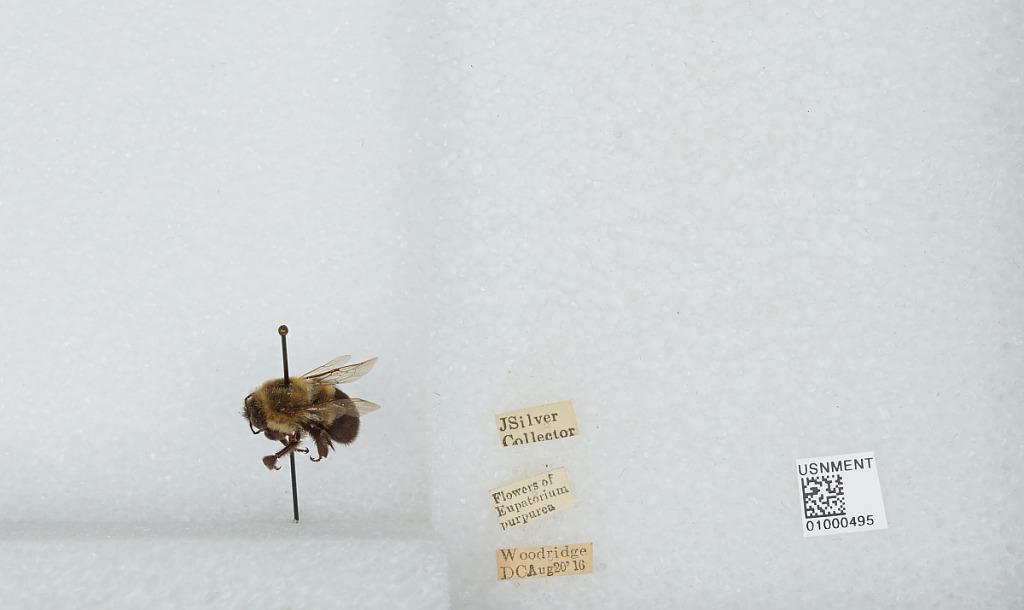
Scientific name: Bombus (Pyrobombus) impatiens Cresson
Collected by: J. Silver
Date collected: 1916-8-20
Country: United States
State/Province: District of Columbia
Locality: Washington, Woodridge
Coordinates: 38.9314, -76.9711